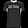
Label: T - shirt / top